Confederate Monument in Frankfort

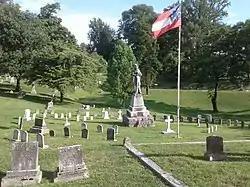
Photo taken in 2020

The Confederate Monument in Frankfort is placed within a circle of the graves of 68 Confederate soldiers in Frankfort Cemetery in Kentucky. The statue depicts a life size Confederate soldier standing ready, carved from white Carrara marble and standing atop a granite pedestal on a limestone base. A flagpole displays the first flag of the Confederacy with seven stars. The monument was erected by Daughters of the Confederacy and unveiled in 1892.